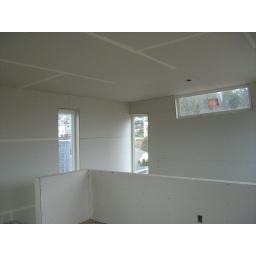
Looking to windows high up in the northeast corner from the vantage point of where Agen's desk will be